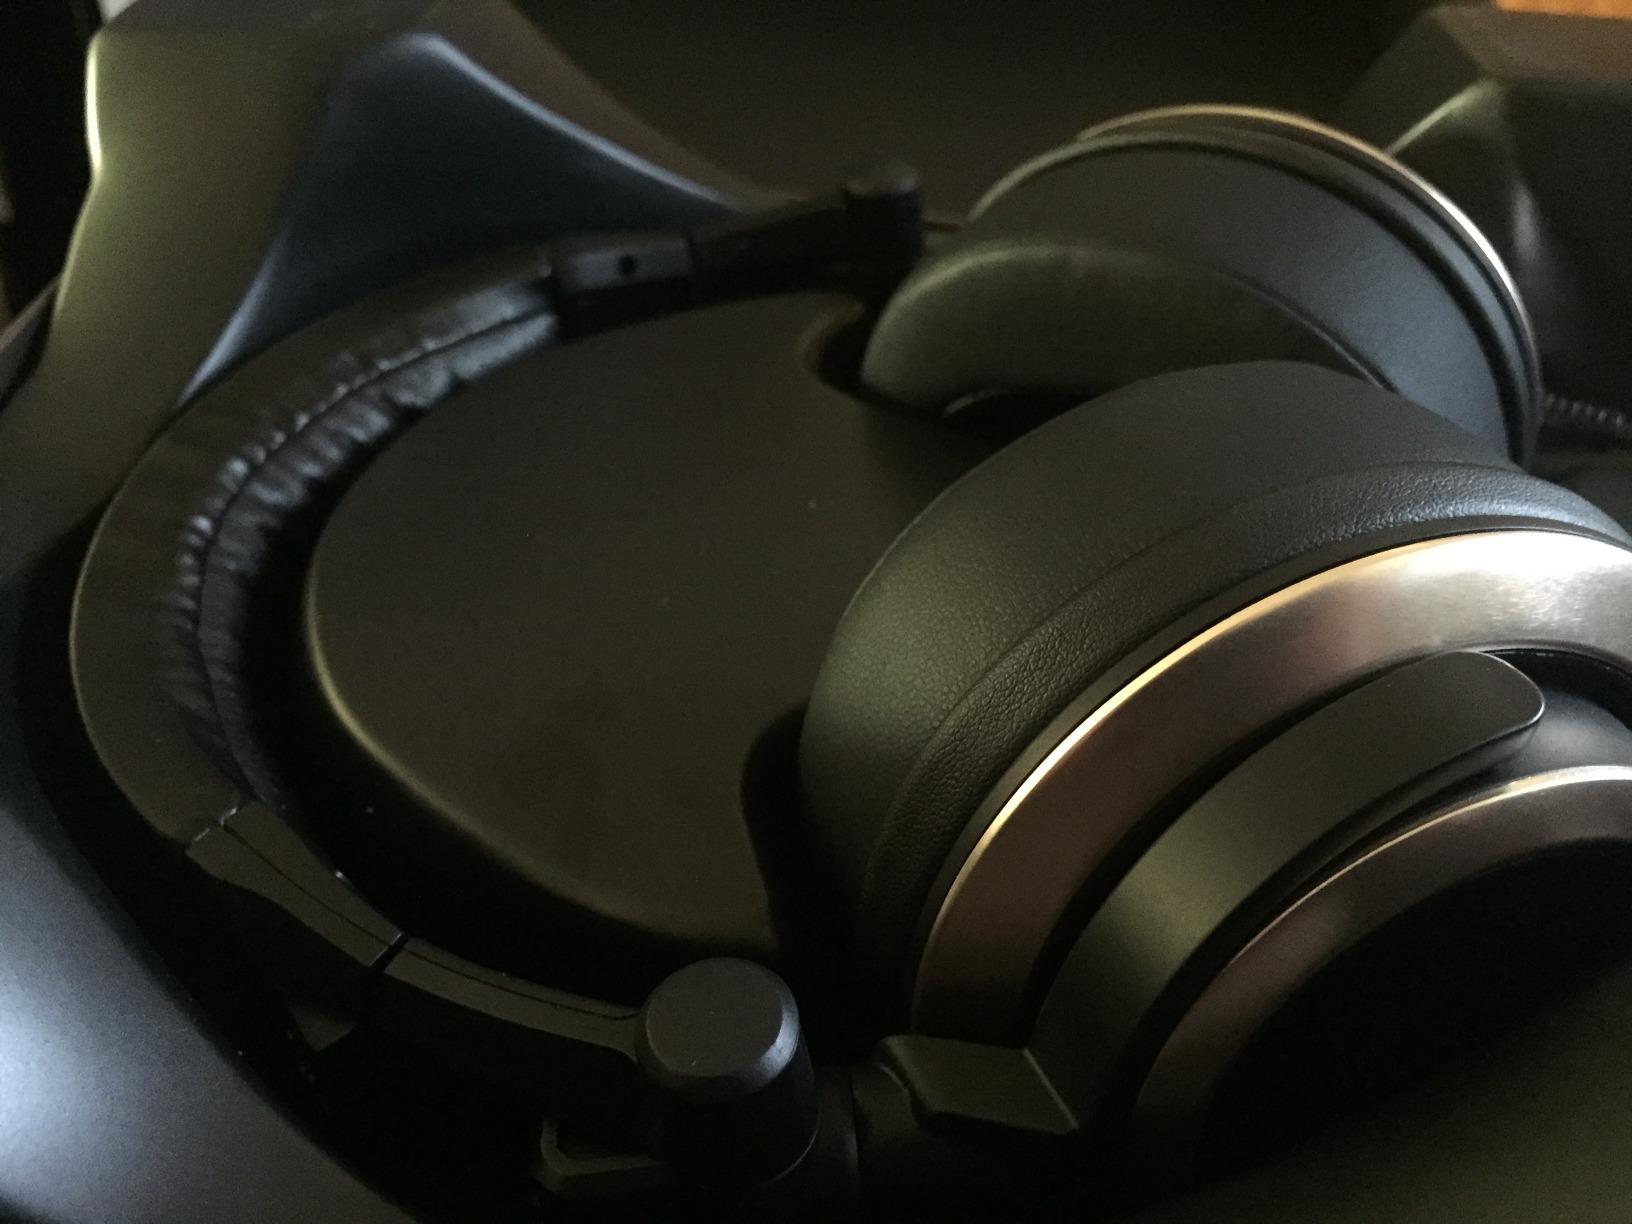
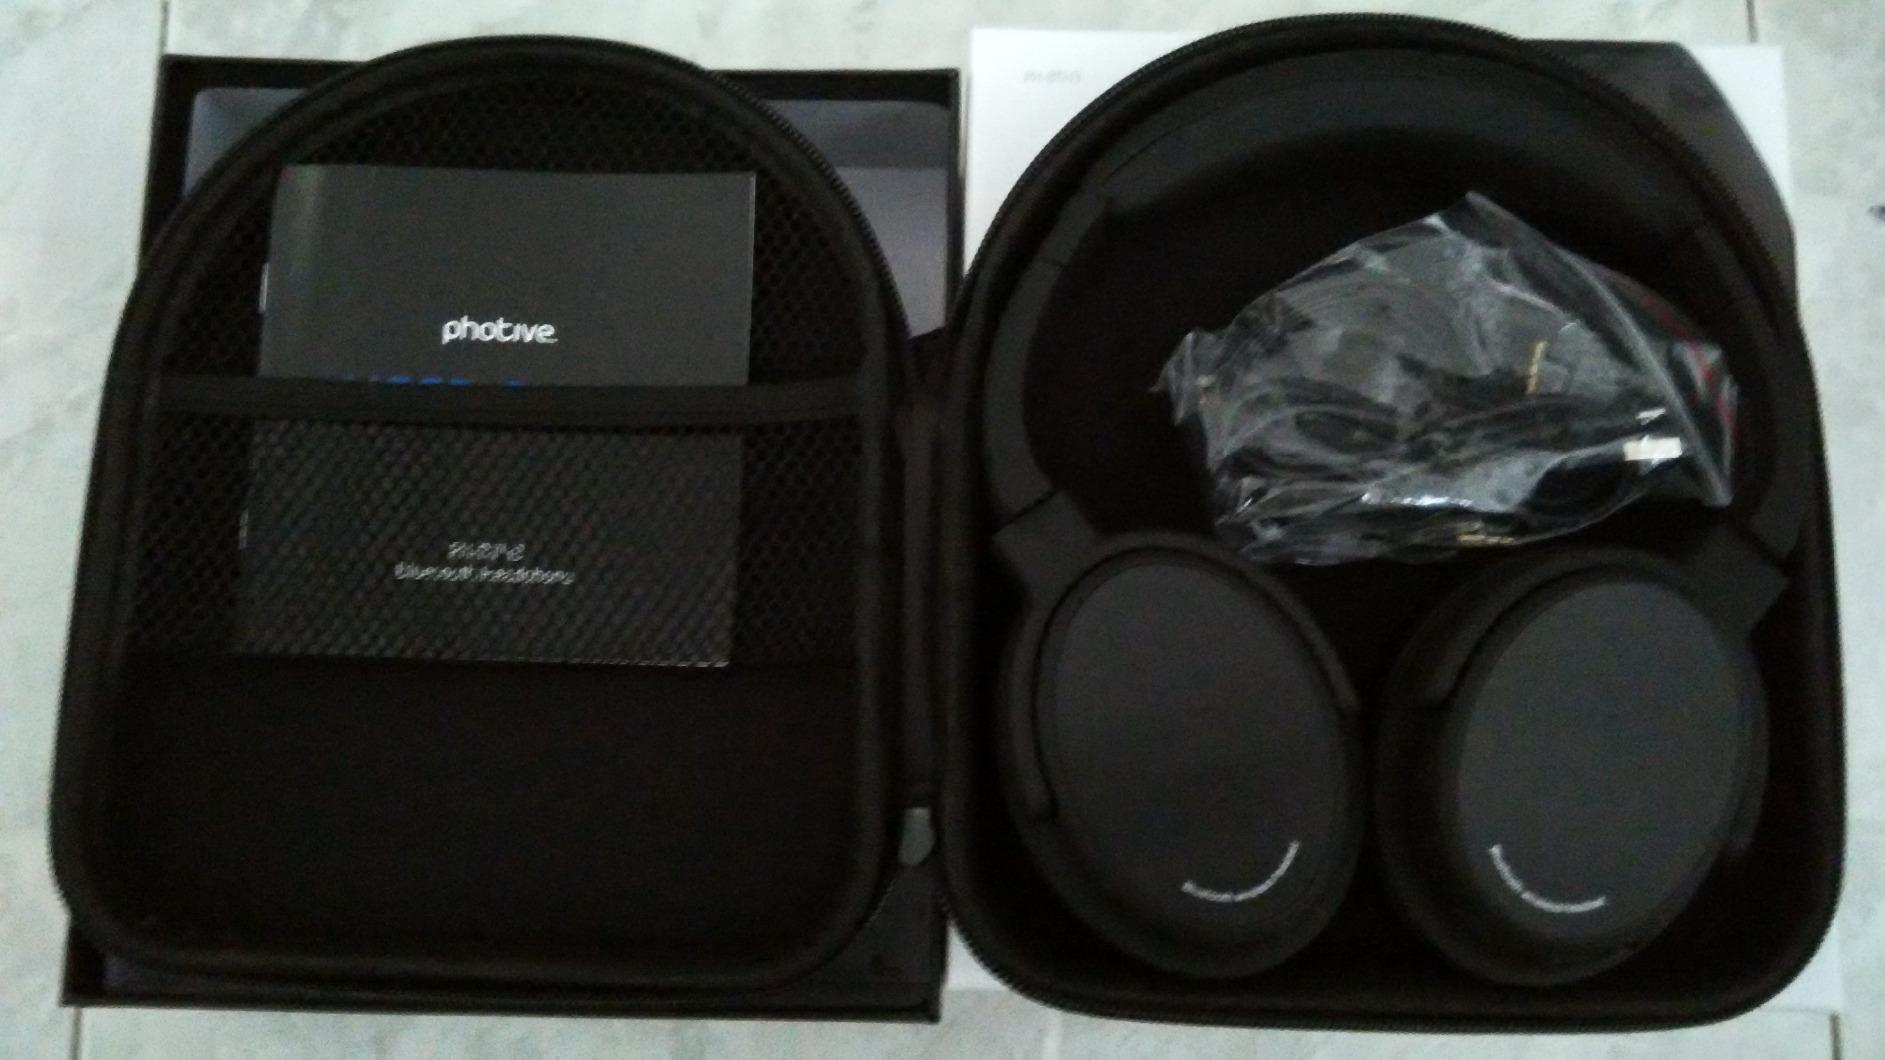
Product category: headphones
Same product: no